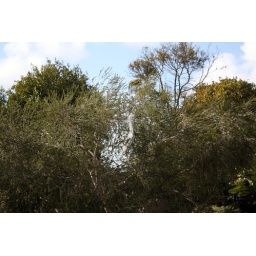
Sea World - One lone bird in the tree